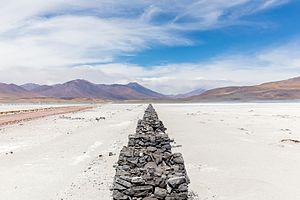
Un gazoduc est une canalisation destinée au transport de matières gazeuses sous pression, la plupart du temps des hydrocarbures.